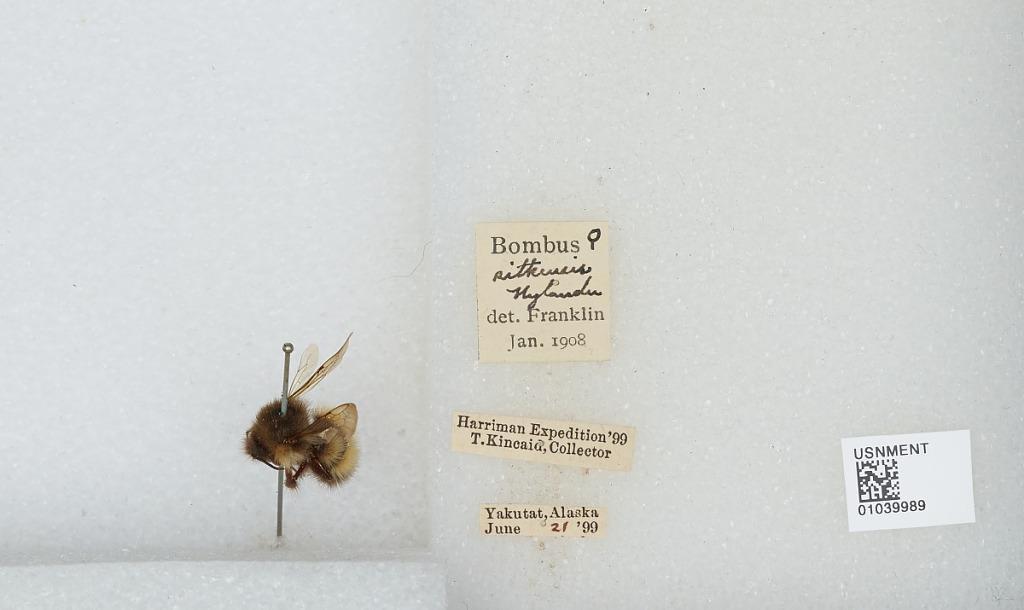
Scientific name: Bombus (Pyrobombus) sitkensis Nylander
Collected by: T. Kincaid
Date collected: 1899-6-21
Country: United States
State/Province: Alaska
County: Yakutat
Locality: Yakutat
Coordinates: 59.5469, -139.727
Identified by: Franklin